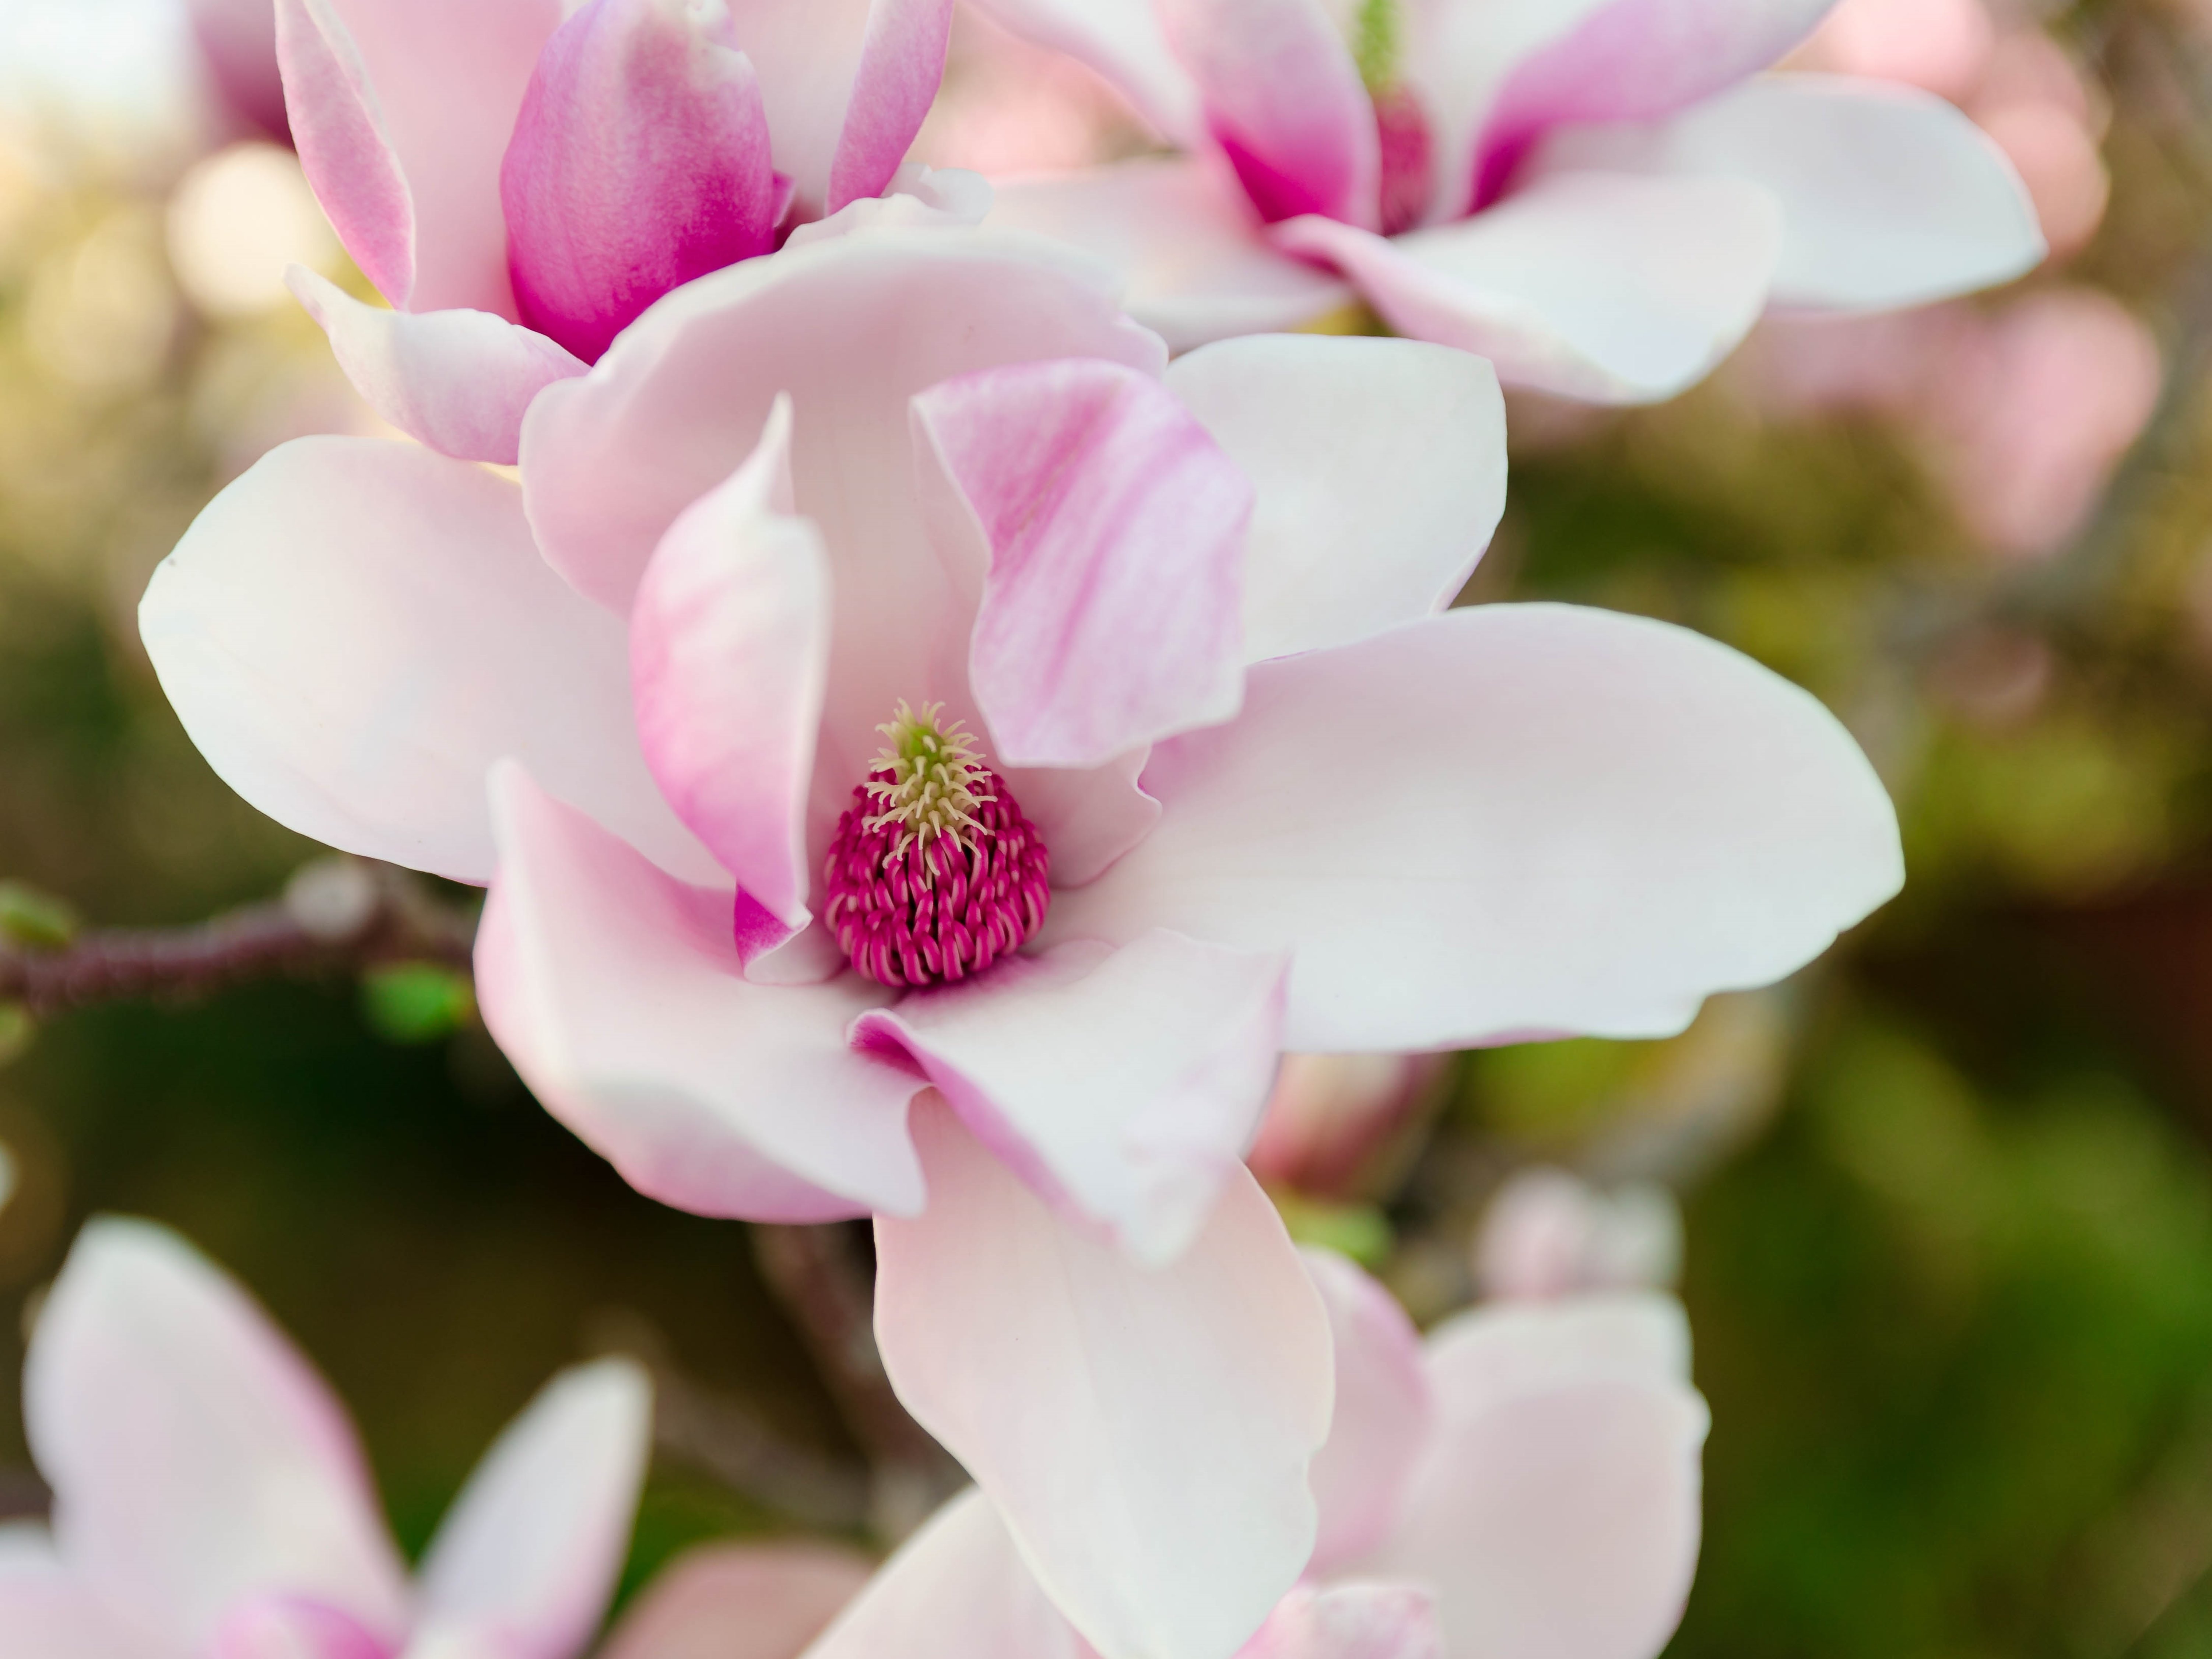
blossom, plant, photography, flower, petal, spring, botany, pink, flora, close up, shrub, magnolia, macro photography, flowering plant, magnolia blossom, land plant